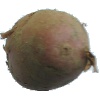
Label: red_potato